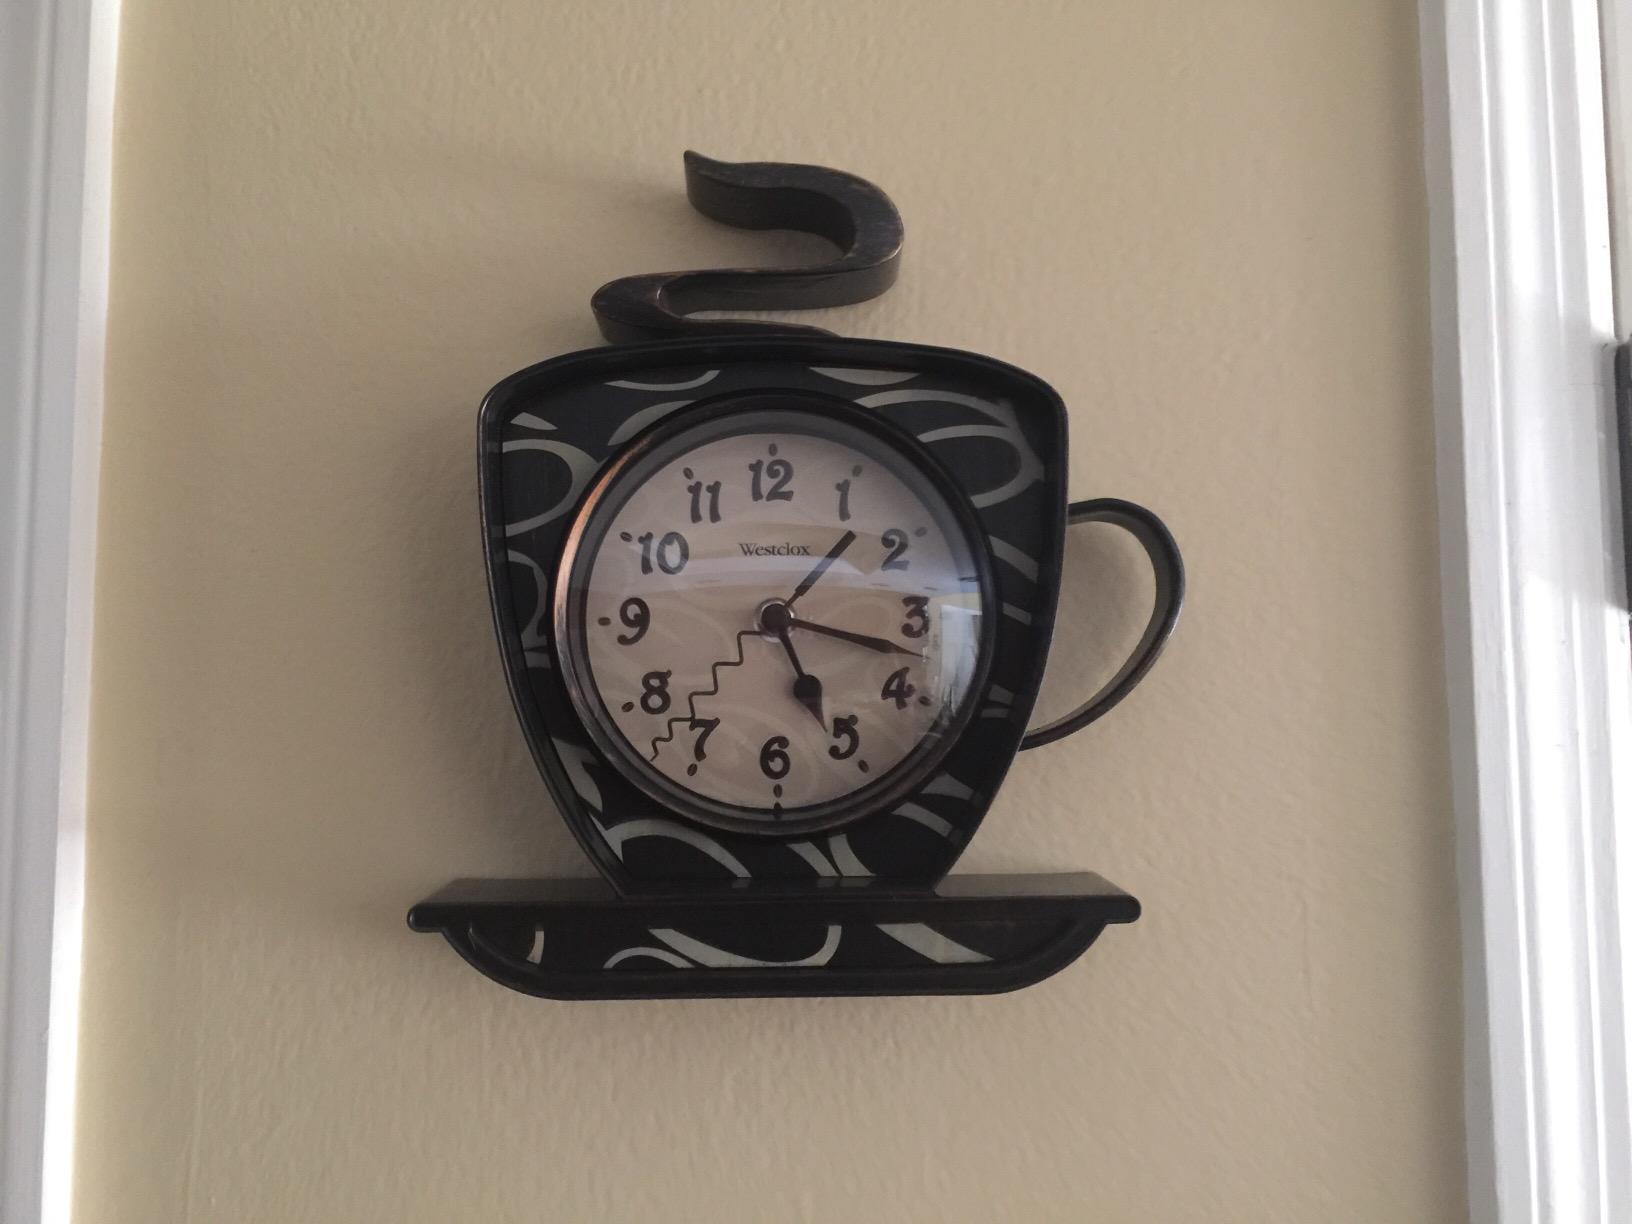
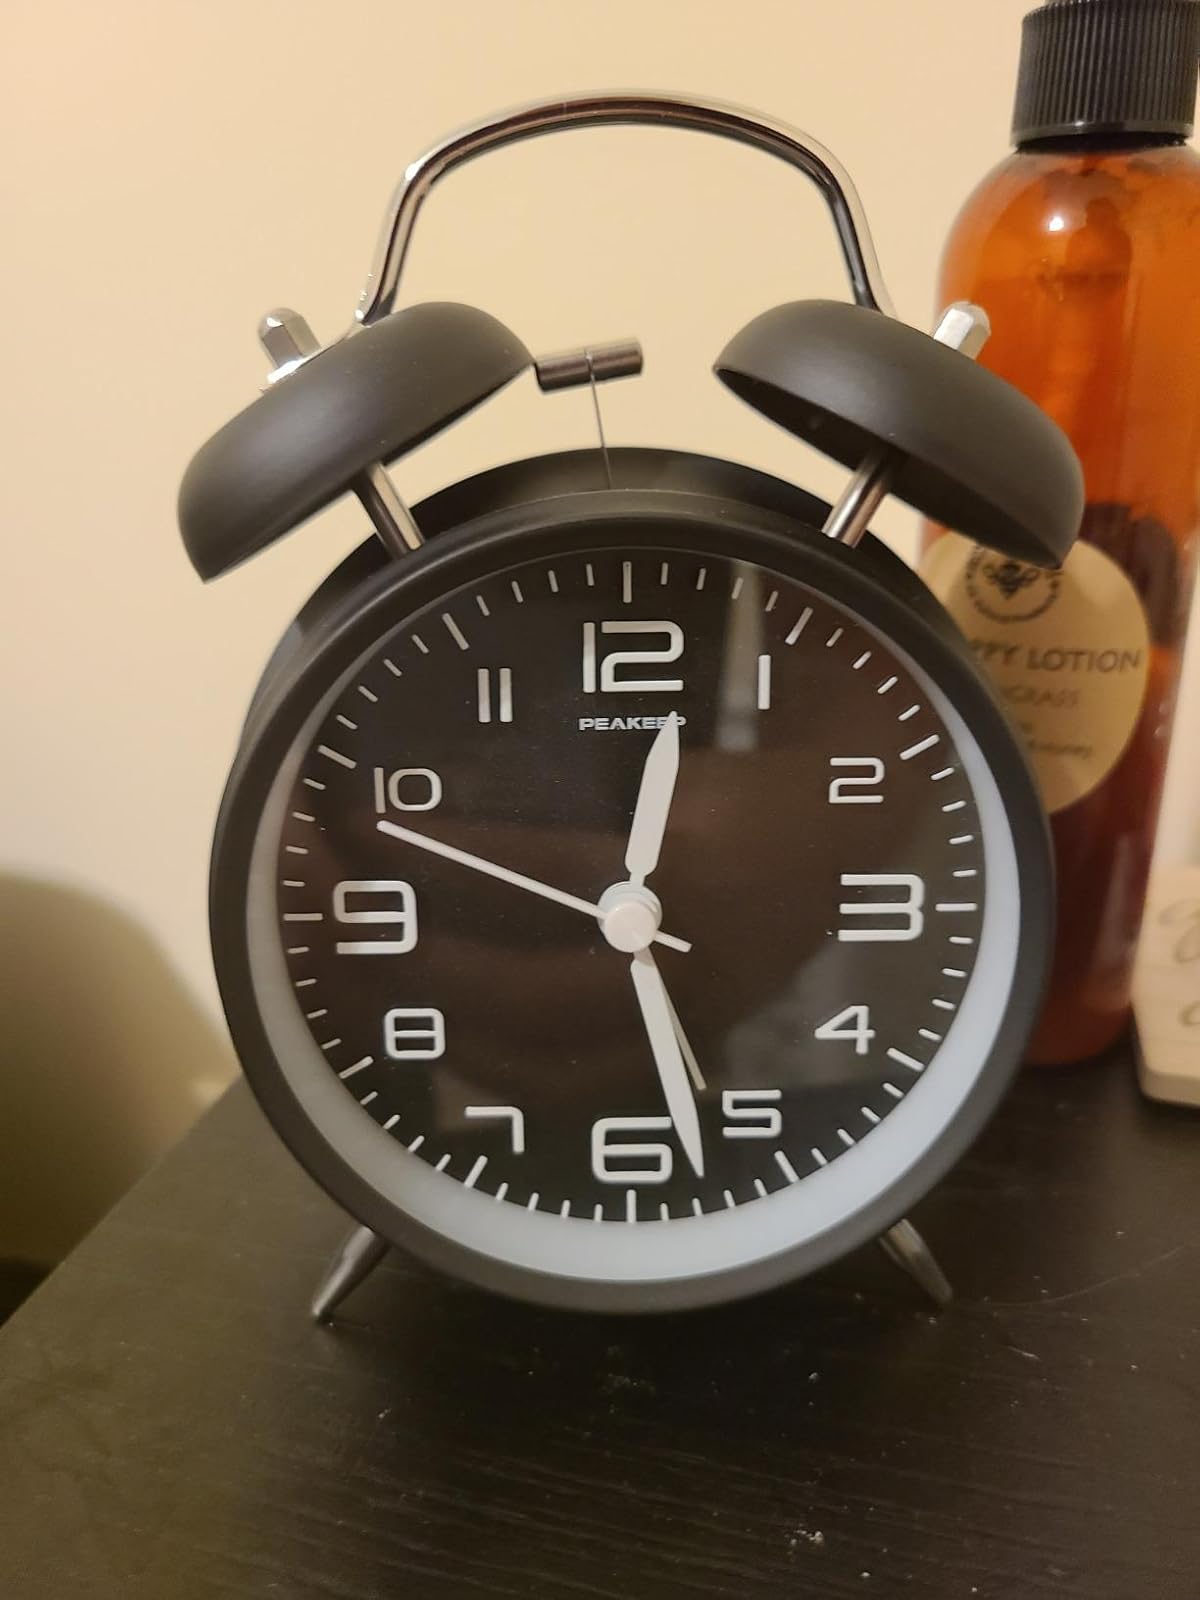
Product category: clock
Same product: no